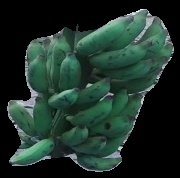
Variety: elakki-bale
Grade: grade3